Xiaohu FEV

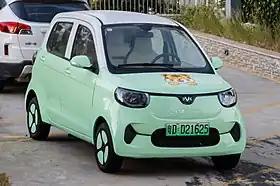

The Xiaohu FEV ("Family Electric Vehicle"), also known as the Mullen Go, is an electric city car produced by Beijing Henrey Automobile Technology.